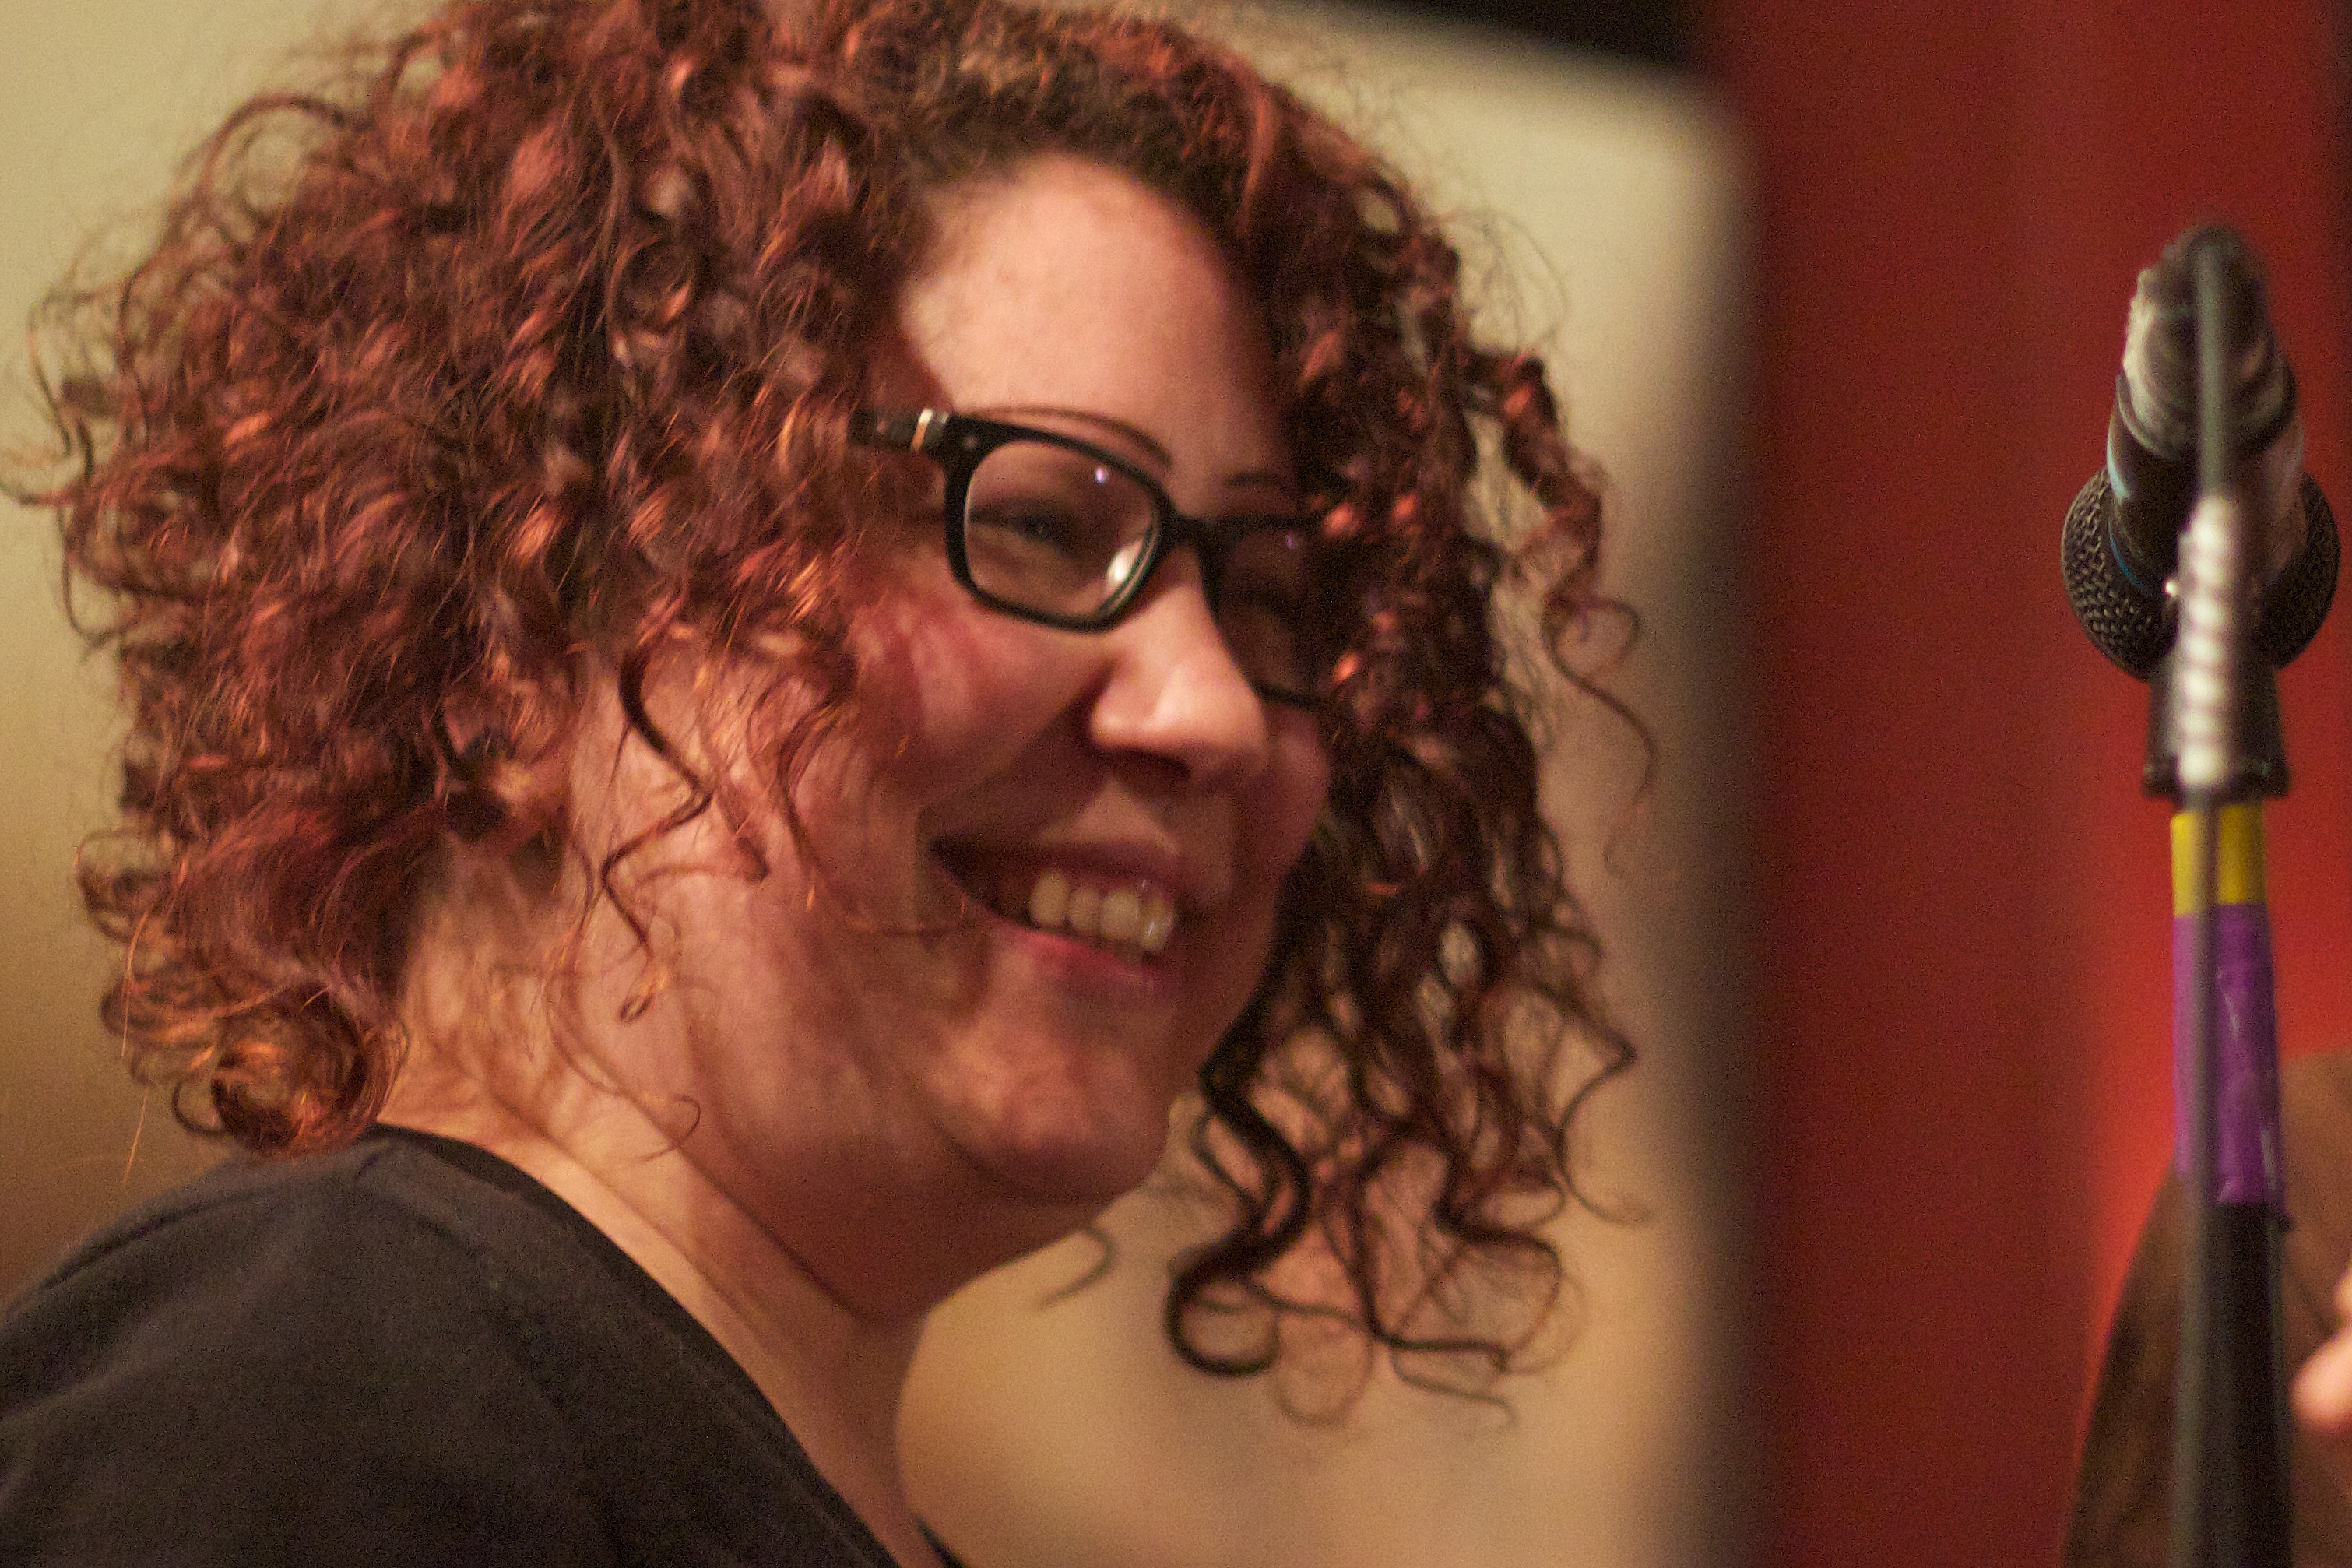
hair, red, color, fashion, musician, hairstyle, glasses, singing, facial hair, vision care